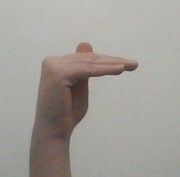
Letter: khaa